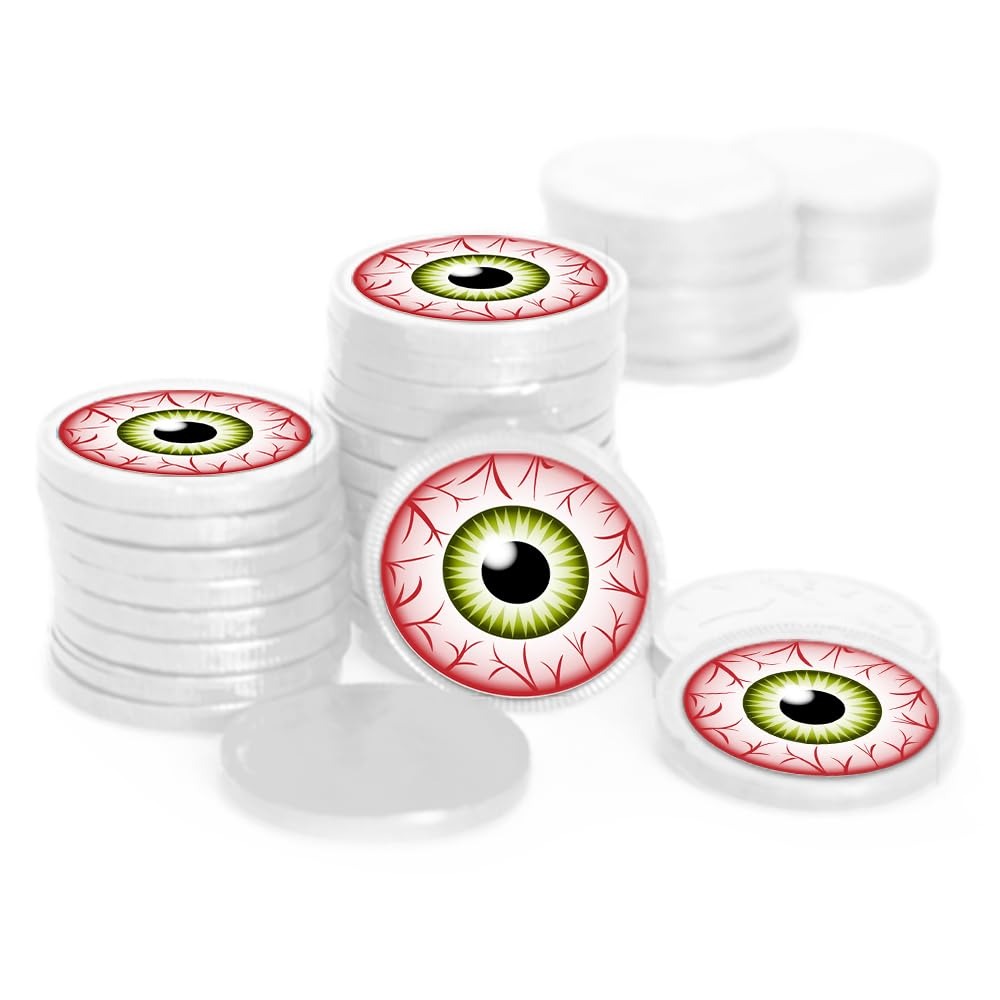
Item Name: 84 Pcs Chocolate Eyeballs Halloween Candy Party Favors Chocolate Coins - White Foil
Bullet Point 1: Includes 84 Coins: Each Chocolate Coin (1.5" Diameter) Is Completely Assembled With A 1.25" Sticker
Bullet Point 2: Note: Only One Side Of The Chocolate Coin Has A Sticker
Bullet Point 3: Ships In Cool Packaging: This Candy Item Is Heat Sensitive And Will Ship With Cool Pack Packaging As Needed.
Bullet Point 4: No Extra Work: Completely Assembled Chocolate Favors. These Preassembled Party Favors Are Ready To Gift - No Peeling, Gluing Or Sticking Required. Stickers Are Printed On High Quality Paper With Beautiful, Vibrant Colors
Bullet Point 5: Party Guests Will Thank You: Add To Your Halloween Decorations With Stickered Coins For Your Goodie Bags, Party Favors Or Candy Buffet.
Product Description: Celebrate with candy! Sweeten your Halloween party with custom candy favors by Just Candy. Use these bright white foil coins with stickers to create goody bags, party favors or a candy buffet display at your celebration. Candy orders ship with cold pack packaging as needed.
Value: 84.0
Unit: Count

Price: 48.99